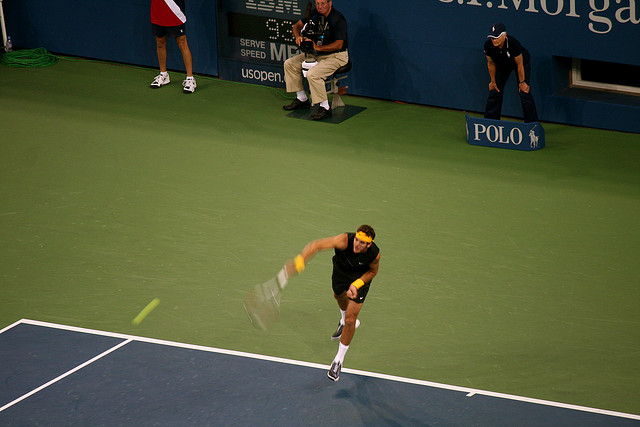
một nam vận động viên tennis đang nhảy lên để đánh bóng